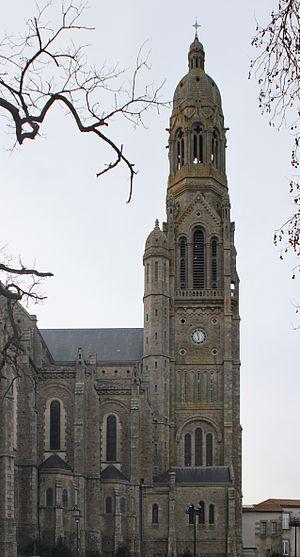
Église Saint-Laurent, Fr-85-Saint-Laurent-sur-Sèvre.
Il existe 171 basiliques mineures en France.
Saint-Laurent-sur-Sèvre est une commune française située dans le département de la Vendée en région Pays de la Loire.
La liste des églises de la Vendée recense de la manière la plus complète possible les églises, cathédrale et basiliques situées dans le département français de la Vendée.